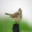
Label: bird